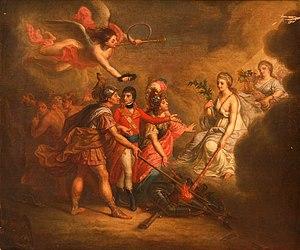
Dominique Doncre Allégorie de la paix d'Amiens 1802 Musée des beaux-arts d’Arras, Inv. 846.1
L'iconographie de Napoléon Iᵉʳ se réfère à l'ensemble des représentations peintes, gravées, et sculptées du général et Premier Consul Napoléon Bonaparte, devenu empereur sous le nom de Napoléon Iᵉʳ. Réalisées de son vivant à des fins de propagande, elles furent après sa mort destinées à évoquer la légende napoléonienne.